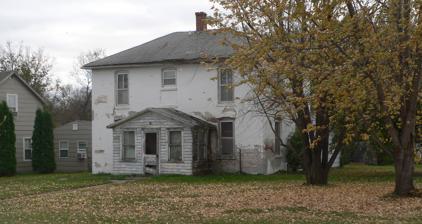
Building: Old St. Wenceslaus Catholic Parish House
Country: United States of America
Year built: 1878
Historic house in South Dakota, United States United States historic place Old St. Wenceslaus Catholic Parish House U.S. National Register of Historic Places Show map of South Dakota Show map of the United States Location 227 Yankton St., Tabor , South Dakota Coordinates 42°56′59″N 97°39′28″W / 42.949852°N 97.657787°W / 42.949852; -97.657787 Built 1878 Architectural style Italianate NRHP reference No. 88000023 Added to NRHP February 8, 1988 The Old St. Wenceslaus Catholic Parish House is a house located in Tabor, South Dakota . It was constructed by immigrants from Bohemia in 1878. It was used as the residence of the pastor of St. Wenceslaus Church until 1910, when it was replaced by a new building . The former rectory is the oldest brick structure in the city of Tabor. It was added to the National Register of Historic Places on February 8, 1988, as part of a "Thematic Nomination of Czech Folk Architecture of Southeastern South Dakota". See also National Register of Historic Places listings in Bon Homme County, South Dakota References